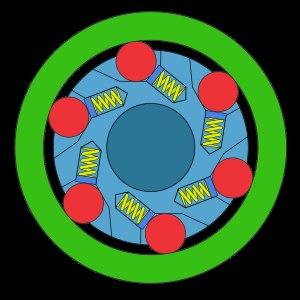
Un système mécanique peut fonctionner en roue libre s'il est capable d’interrompre momentanément l’entraînement en rotation d’un organe entraîné qui peut néanmoins continuer de tourner librement.